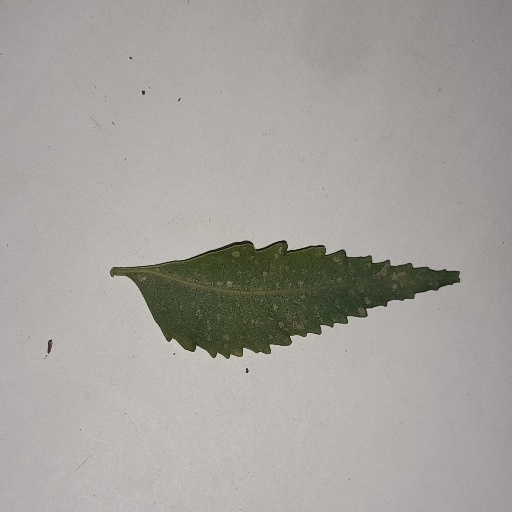
Species: Neem
Leaf condition: Powdery Mildew